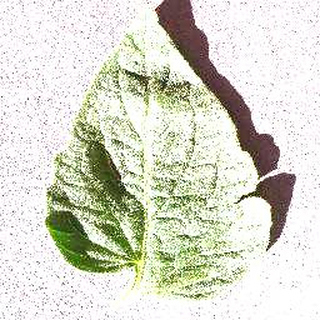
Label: healthy_tomato